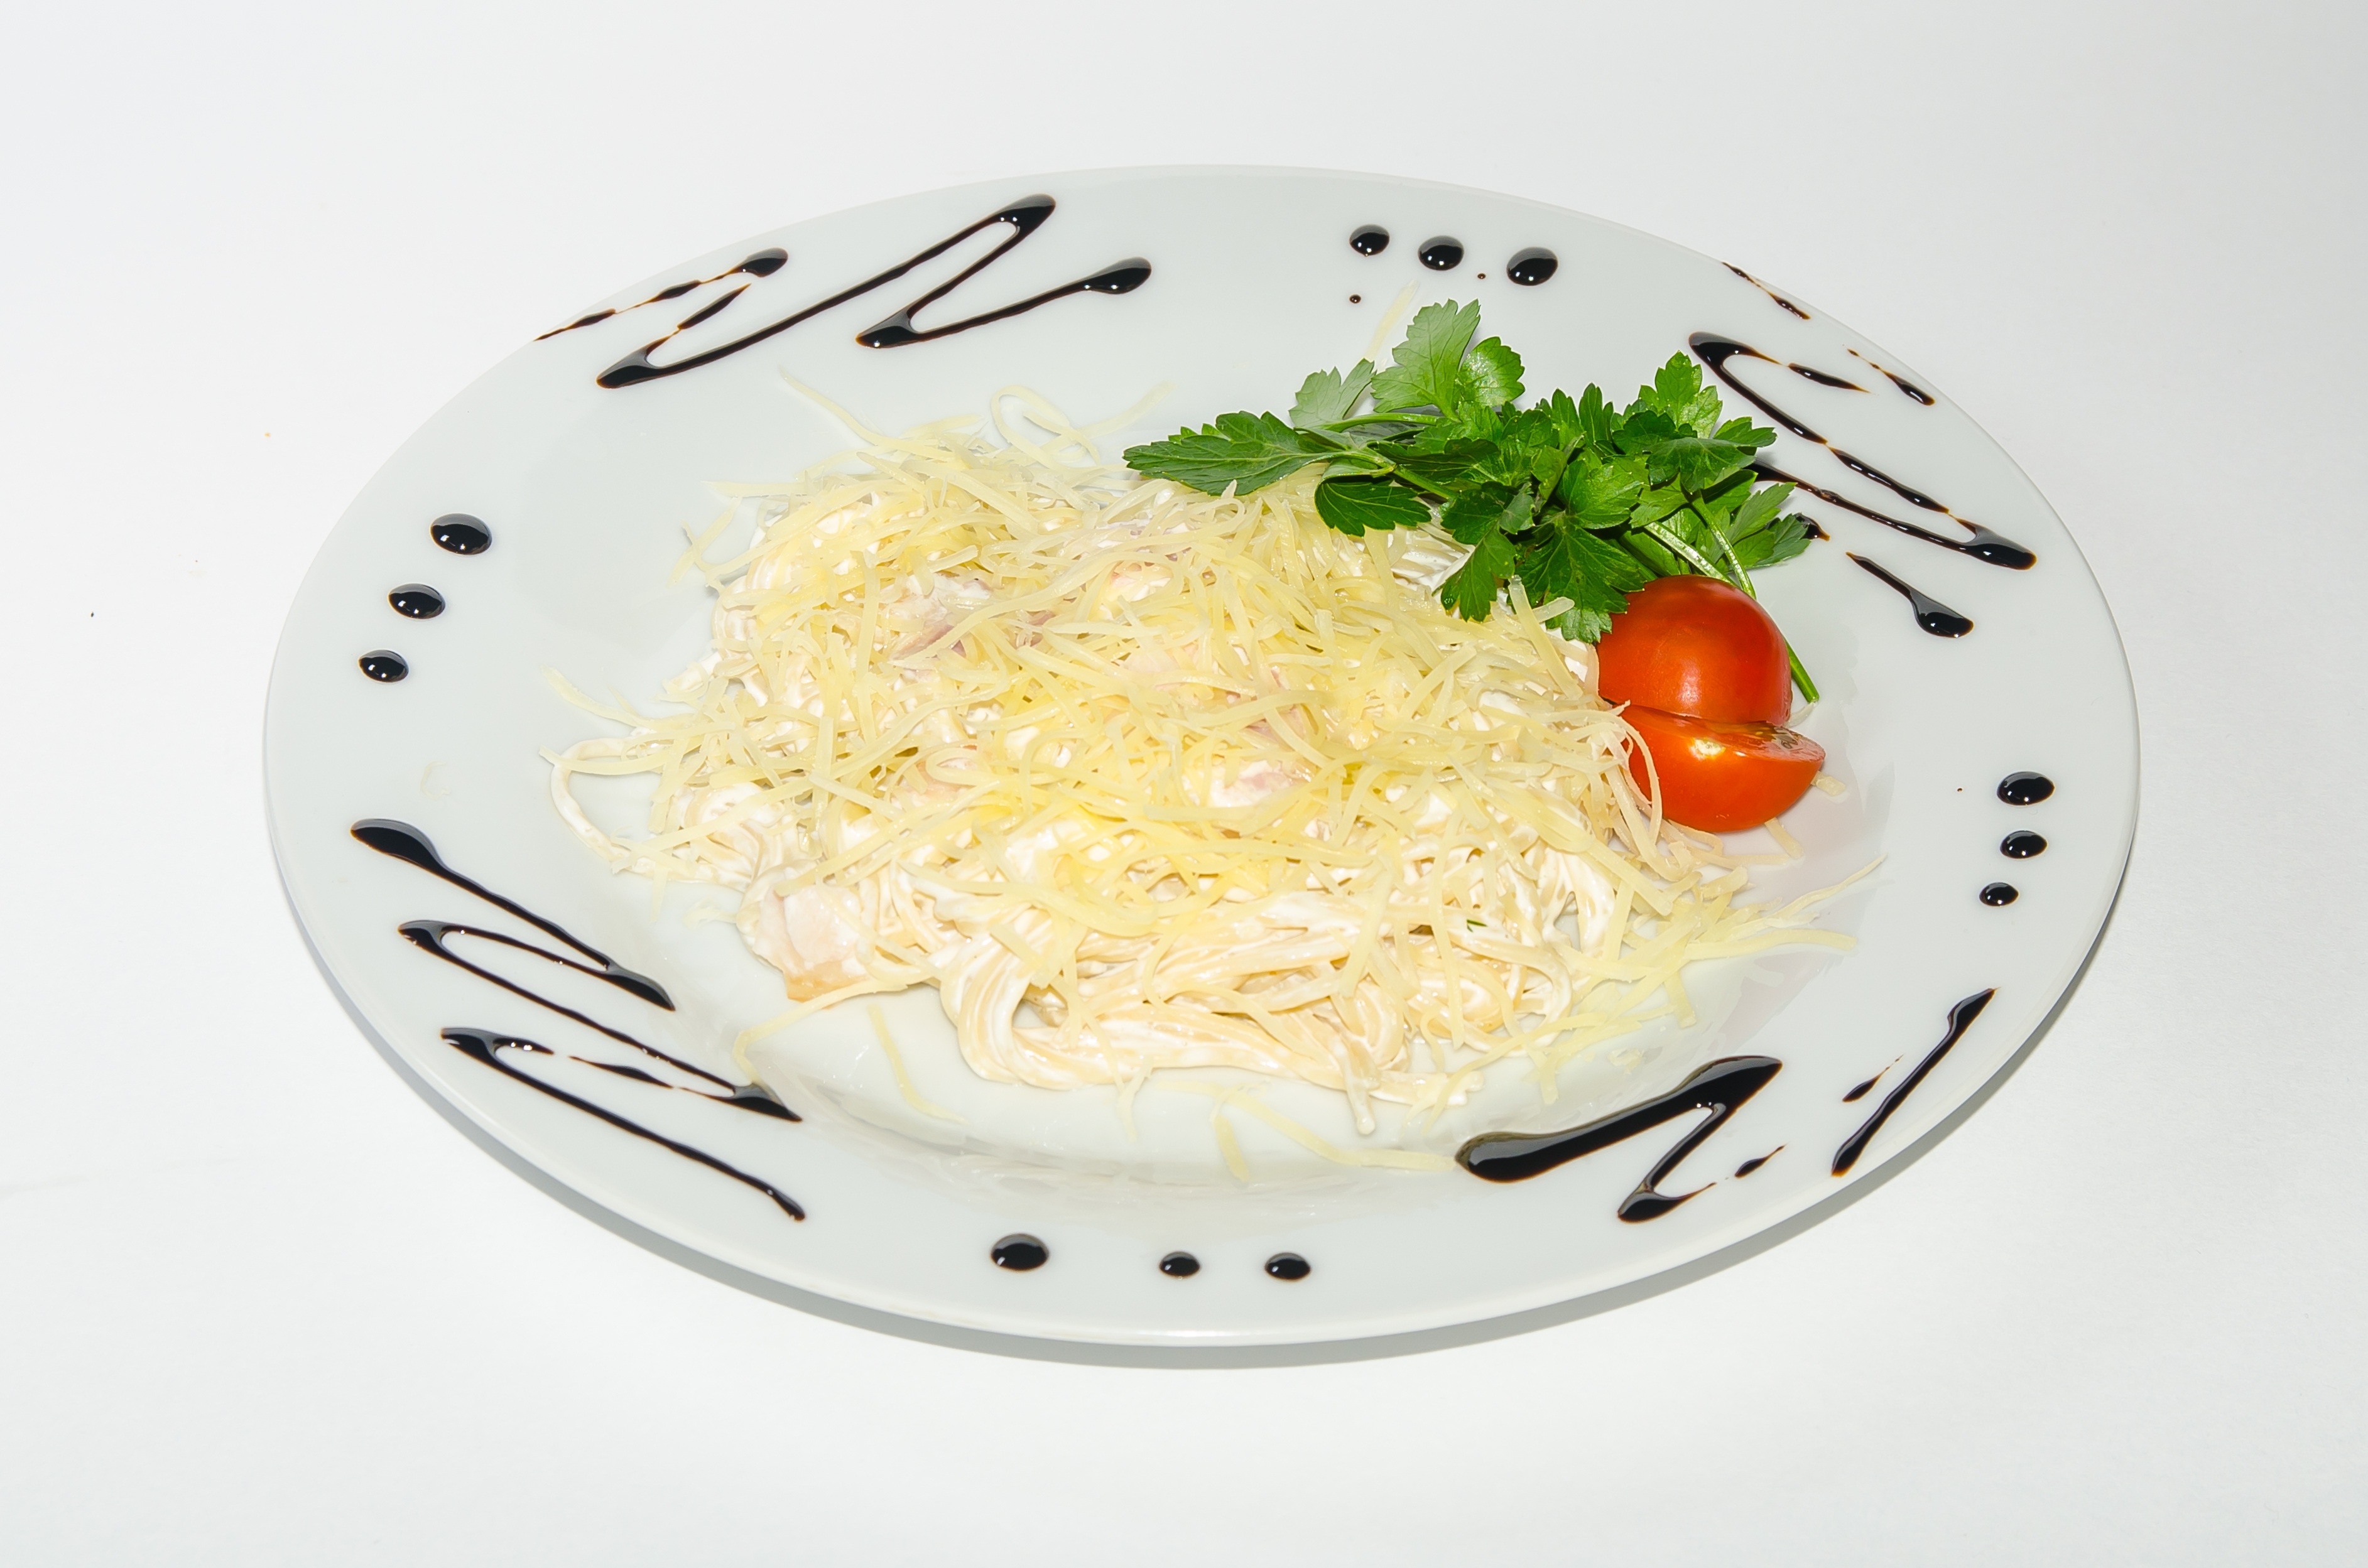
summer, dish, meal, food, salad, red, produce, plate, kitchen, colorful, breakfast, lunch, cuisine, delicious, tomato, asian food, use, nutrition, vegetables, dinner, tomatoes, spaghetti, diet, taste, vegetarianism, curry, appetizer, useful, cherry tomatoes, italian food, the tomatoes on the branch, carbonara, greek salad